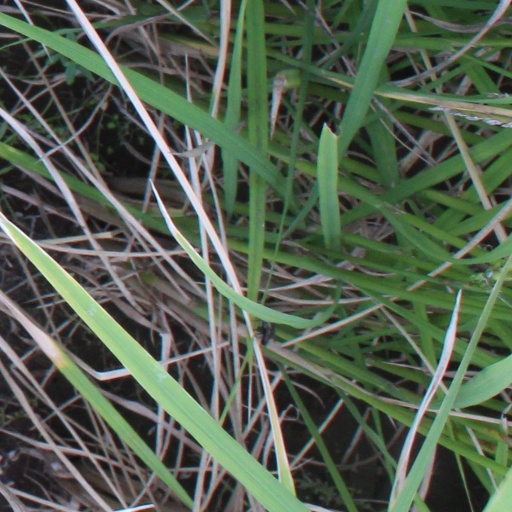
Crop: rice